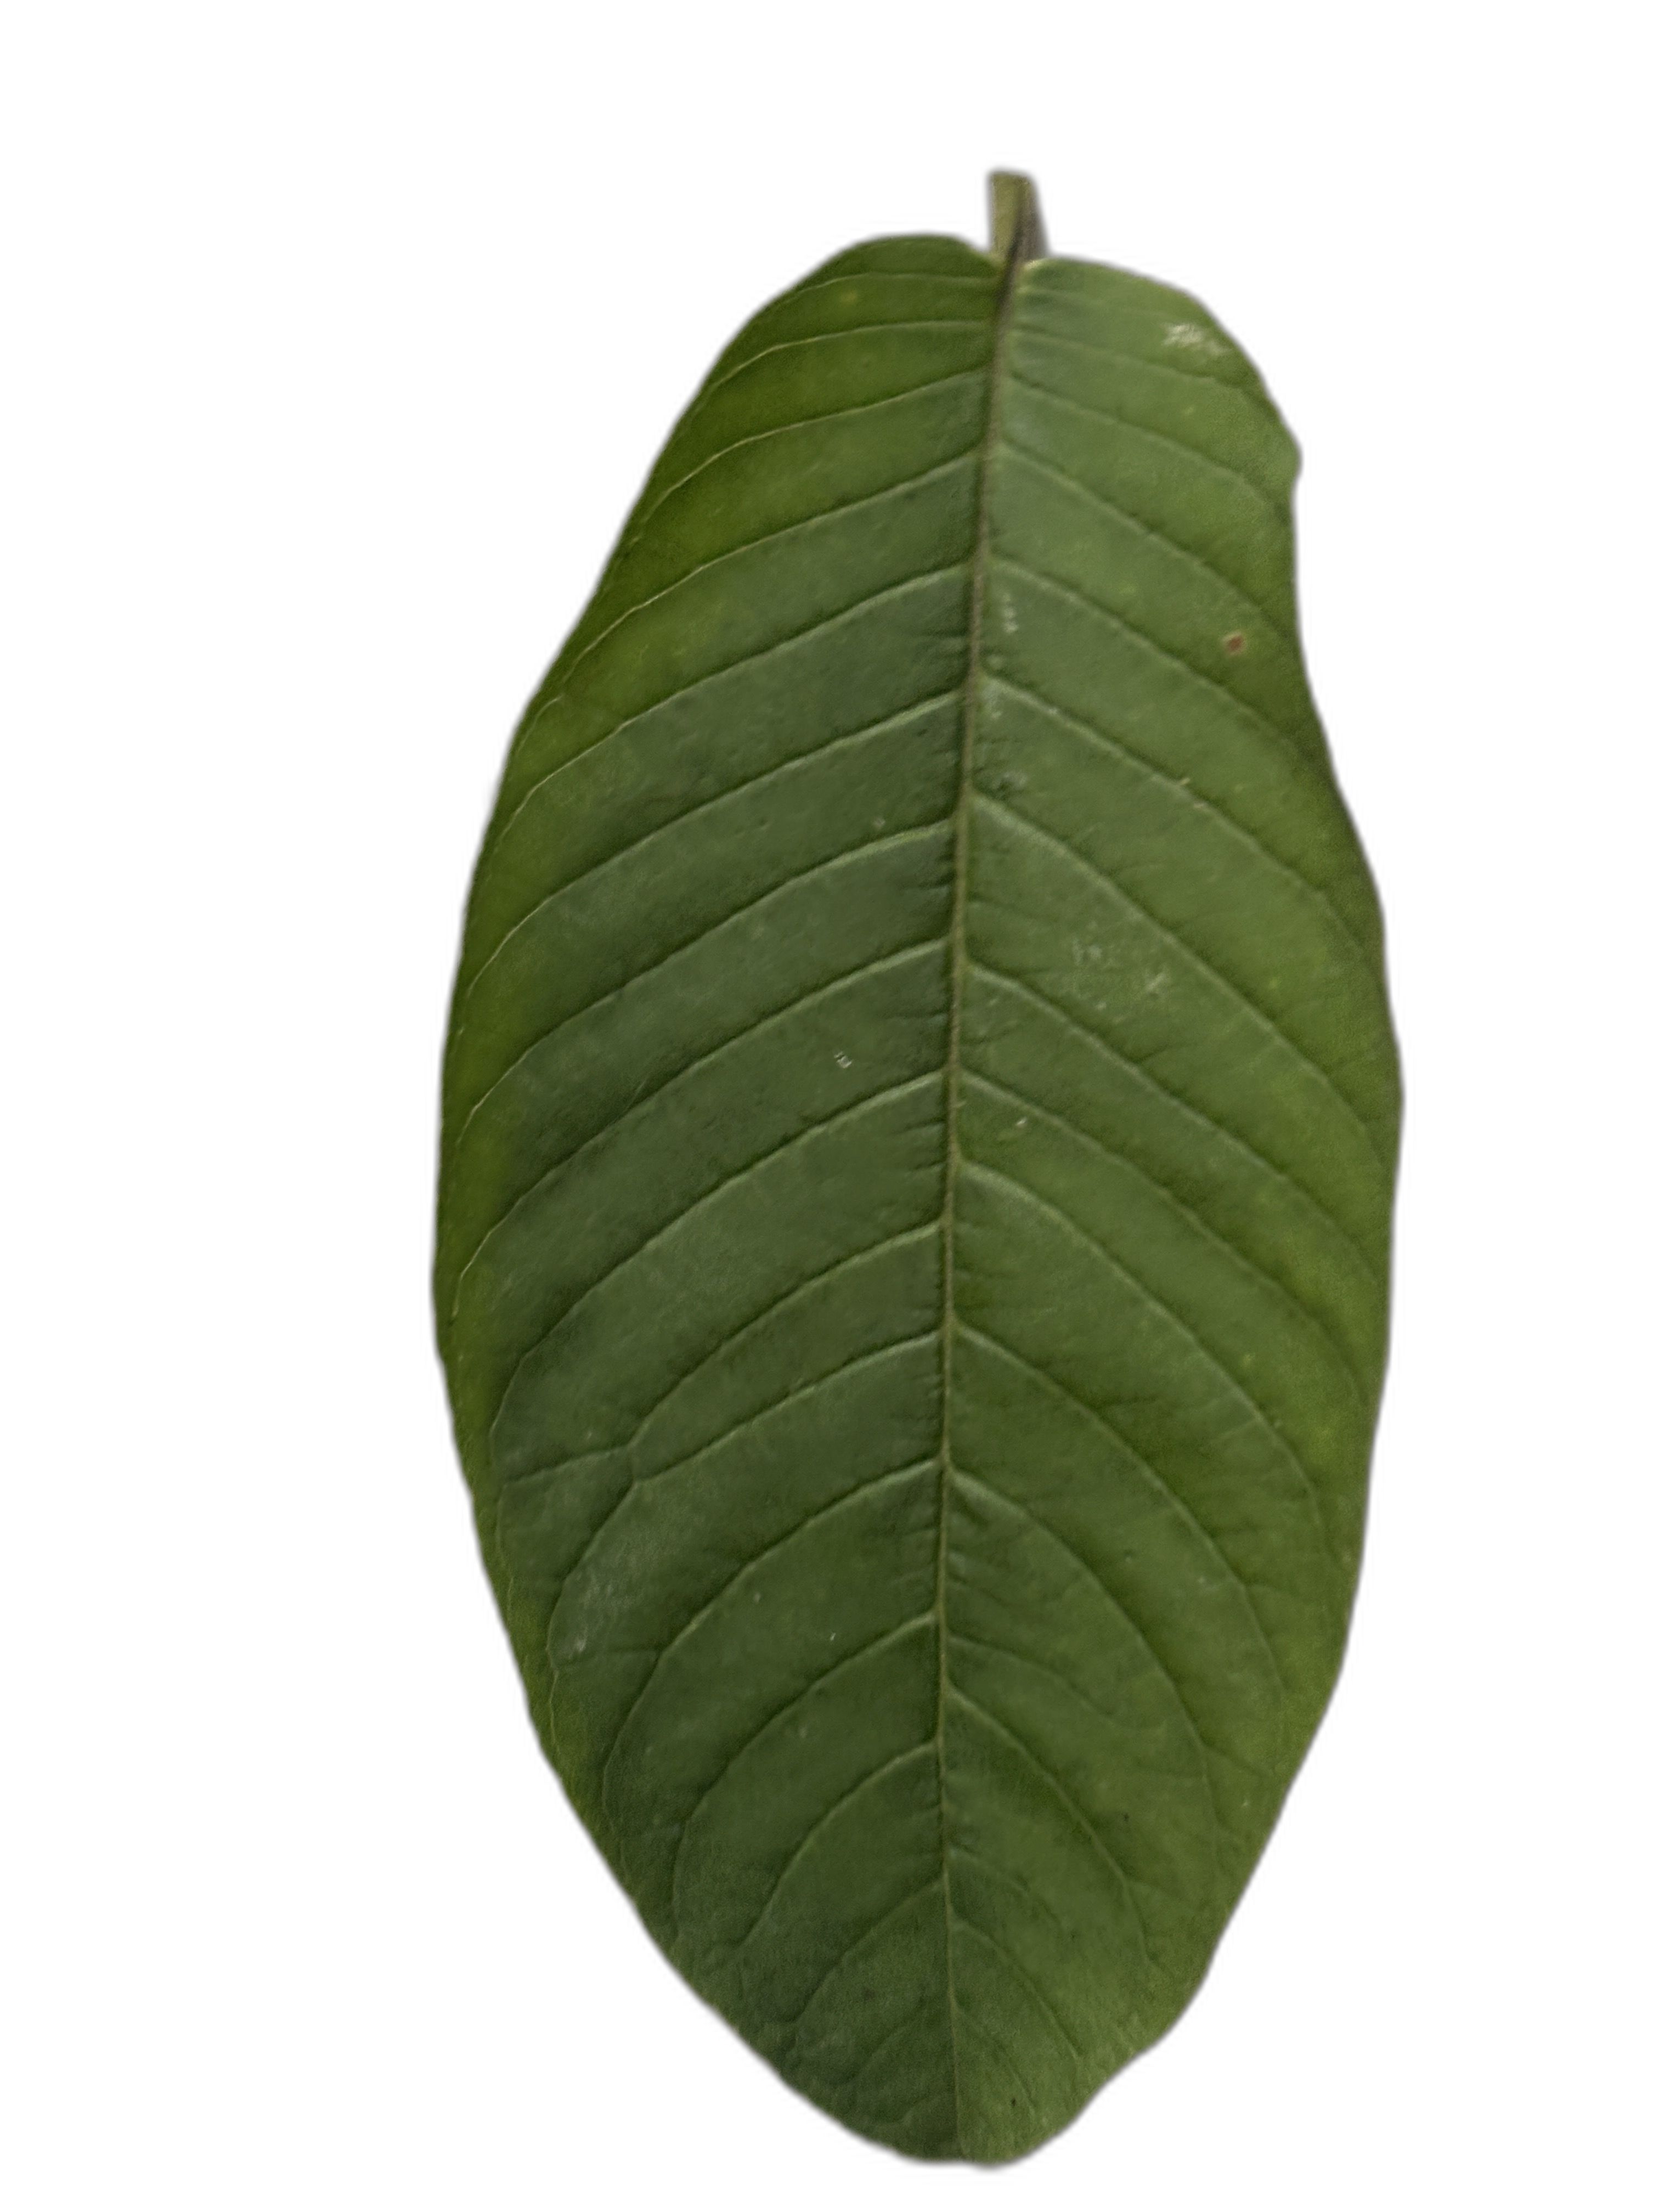
Plant part: leaf
Disease: Healthy